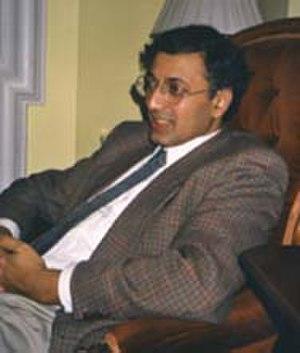
L'affaire Bogdanoff, selon le mot du physicien-mathématicien John Baez, est une controverse sur la validité des travaux scientifiques des producteurs et animateurs de télévision français Igor et Grichka Bogdanoff. Les critiques à l'origine de ce débat touchent à la fois à leur thèse de doctorat et à leur façon de vulgariser les sciences dans plusieurs ouvrages et à la télévision.